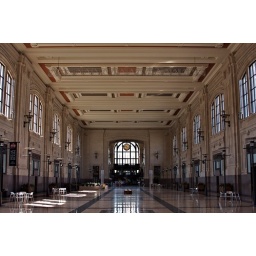
The distance from the ceiling to floor is 95 feet; the clock face is over 6 feet across.